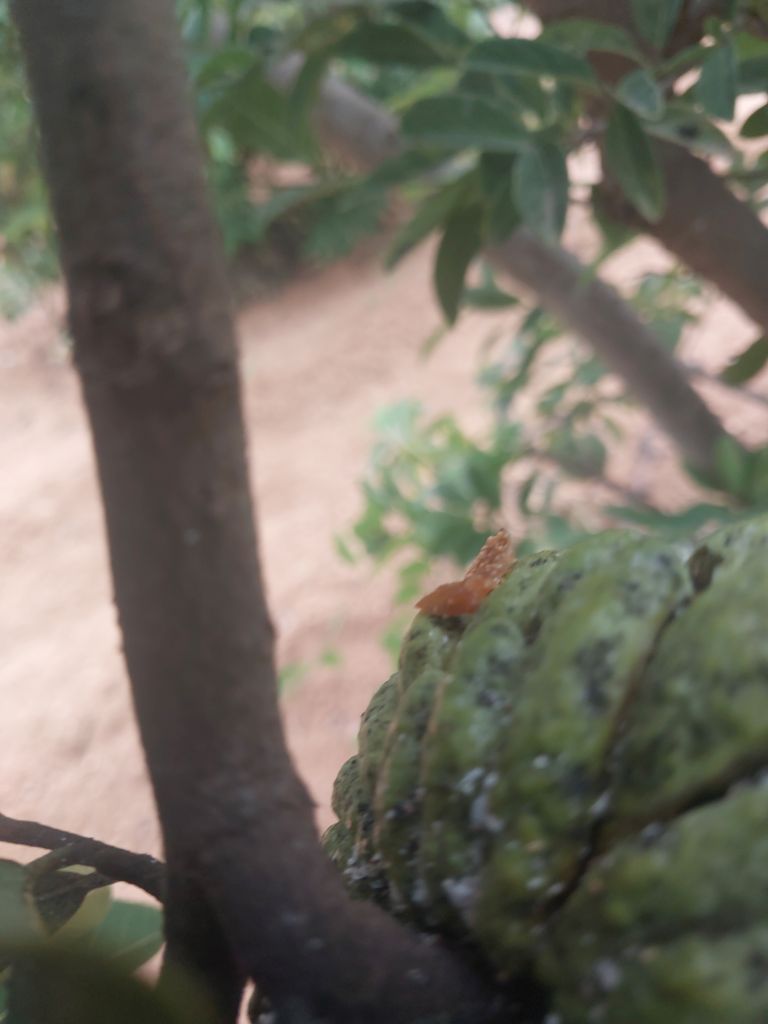
Disease label: Leaf spot on fruit